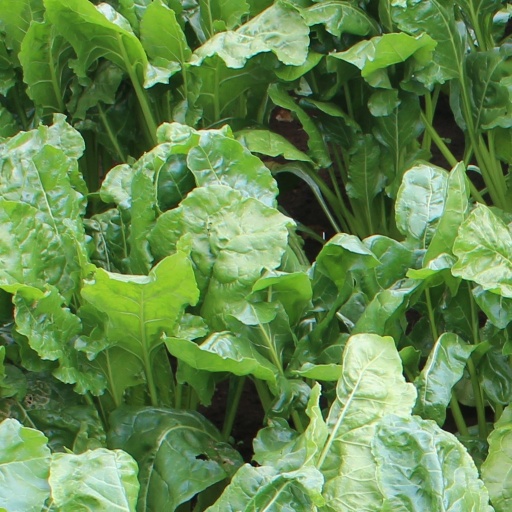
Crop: sugar beet